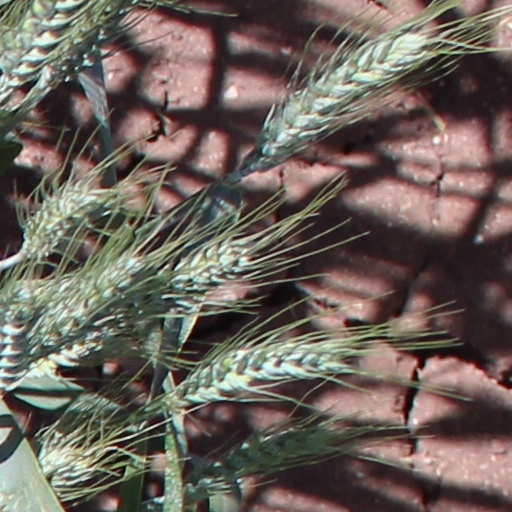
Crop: wheat